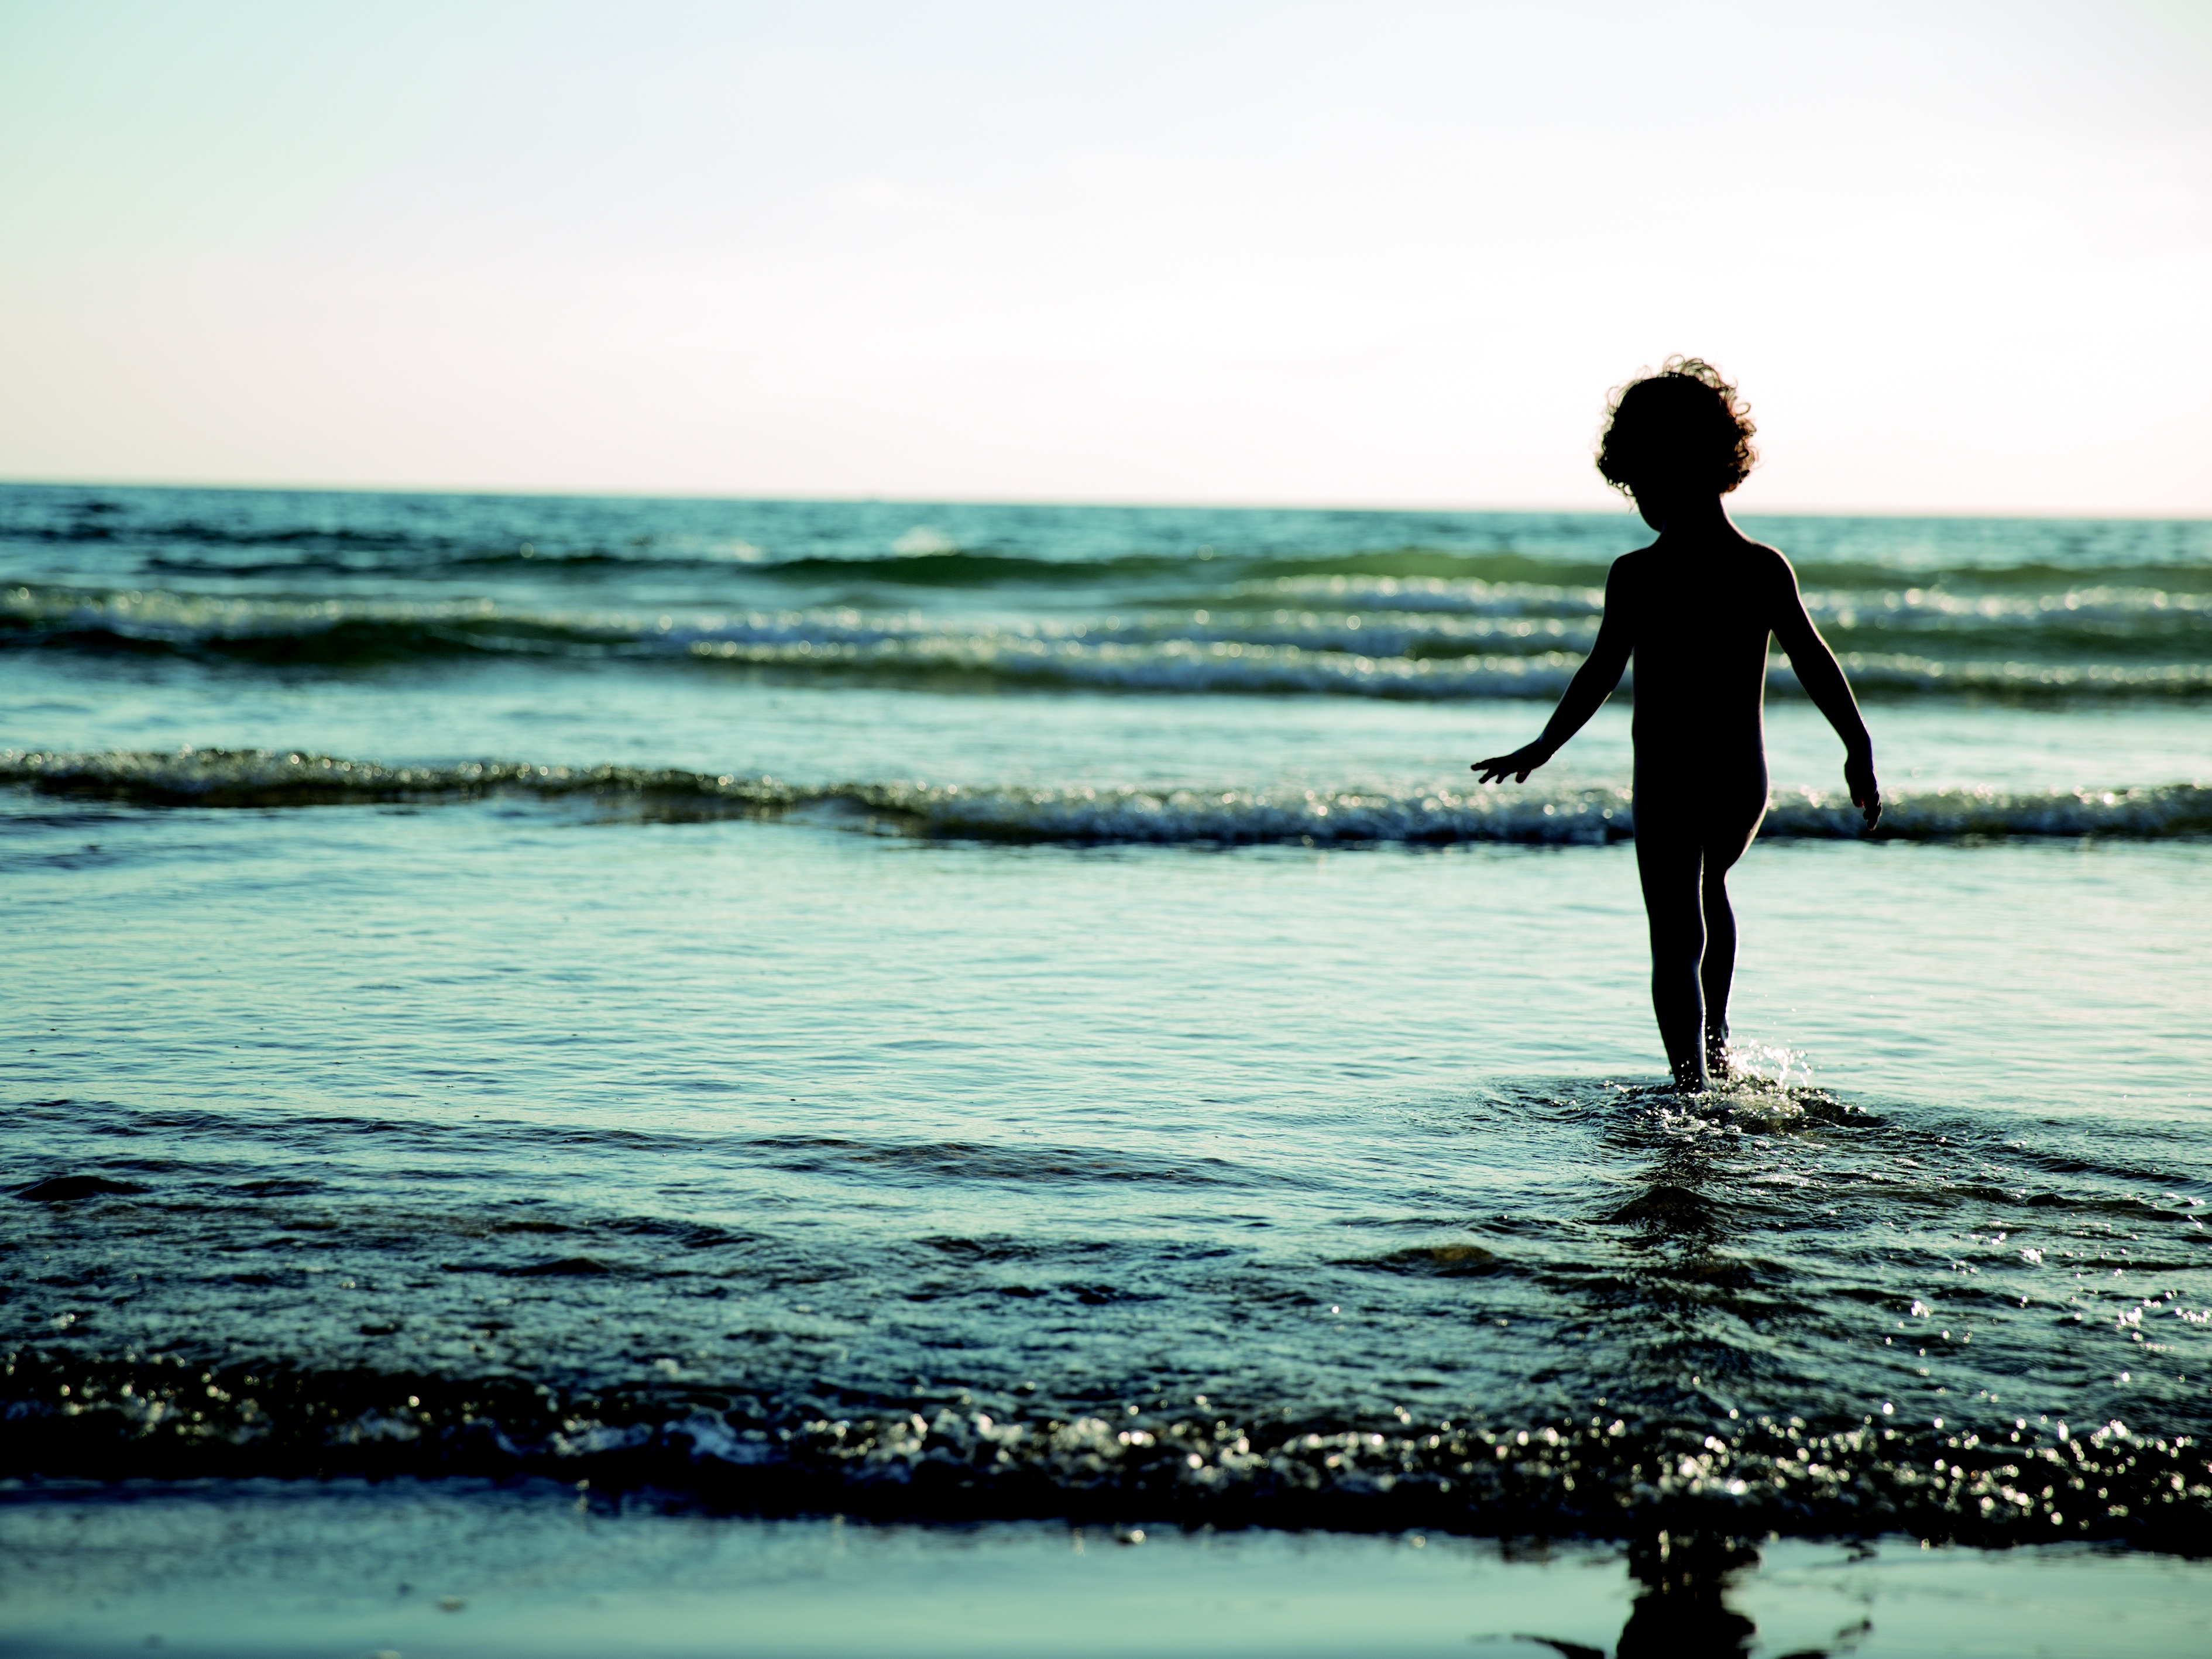
beach, sea, coast, water, sand, ocean, horizon, sunset, morning, shore, wave, summer, reflection, holiday, bay, child, playing, childhood, body of water, spain, happiness, andalusia, sandy beach, edge of the sea, wind wave